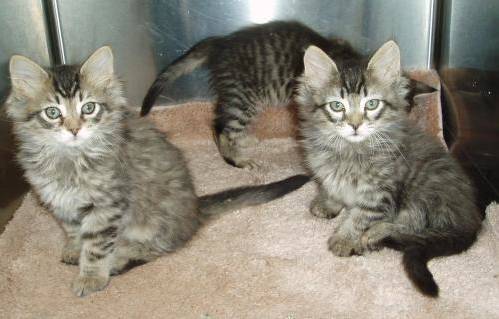
Label: cat